Felix Dean

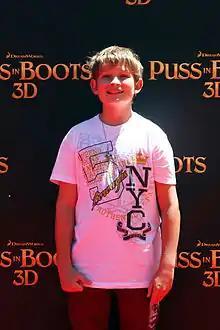
Dean at the "Puss in Boots" premiere in Australia (2011)

Felix Dean (born 27 June 1997) is a former Australian child actor, known for playing VJ Patterson in the soap opera "Home and Away" from 2007 and 2014. He also appeared in the sketch comedy series "Comedy Inc.".